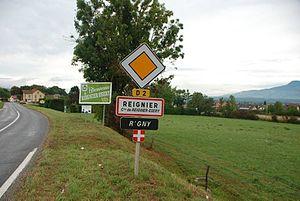
Panneau d'entrée d'agglomération en français et en arpitan à Reignier-Esery, Haute-Savoie.
Reignier-Ésery est une commune française située dans le département de la Haute-Savoie, en région Auvergne-Rhône-Alpes. Elle fait partie de l'agglomération transfrontalière du Grand Genève.